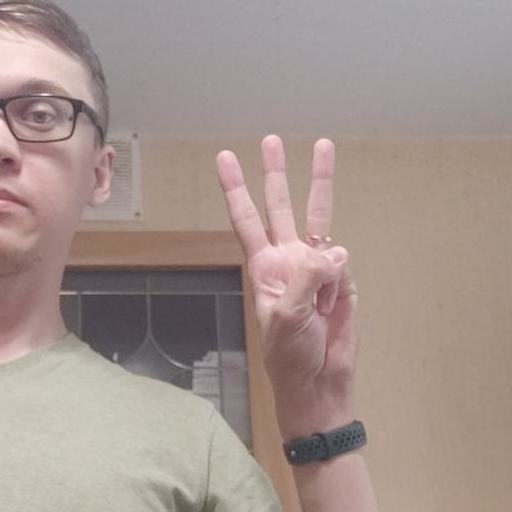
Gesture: three